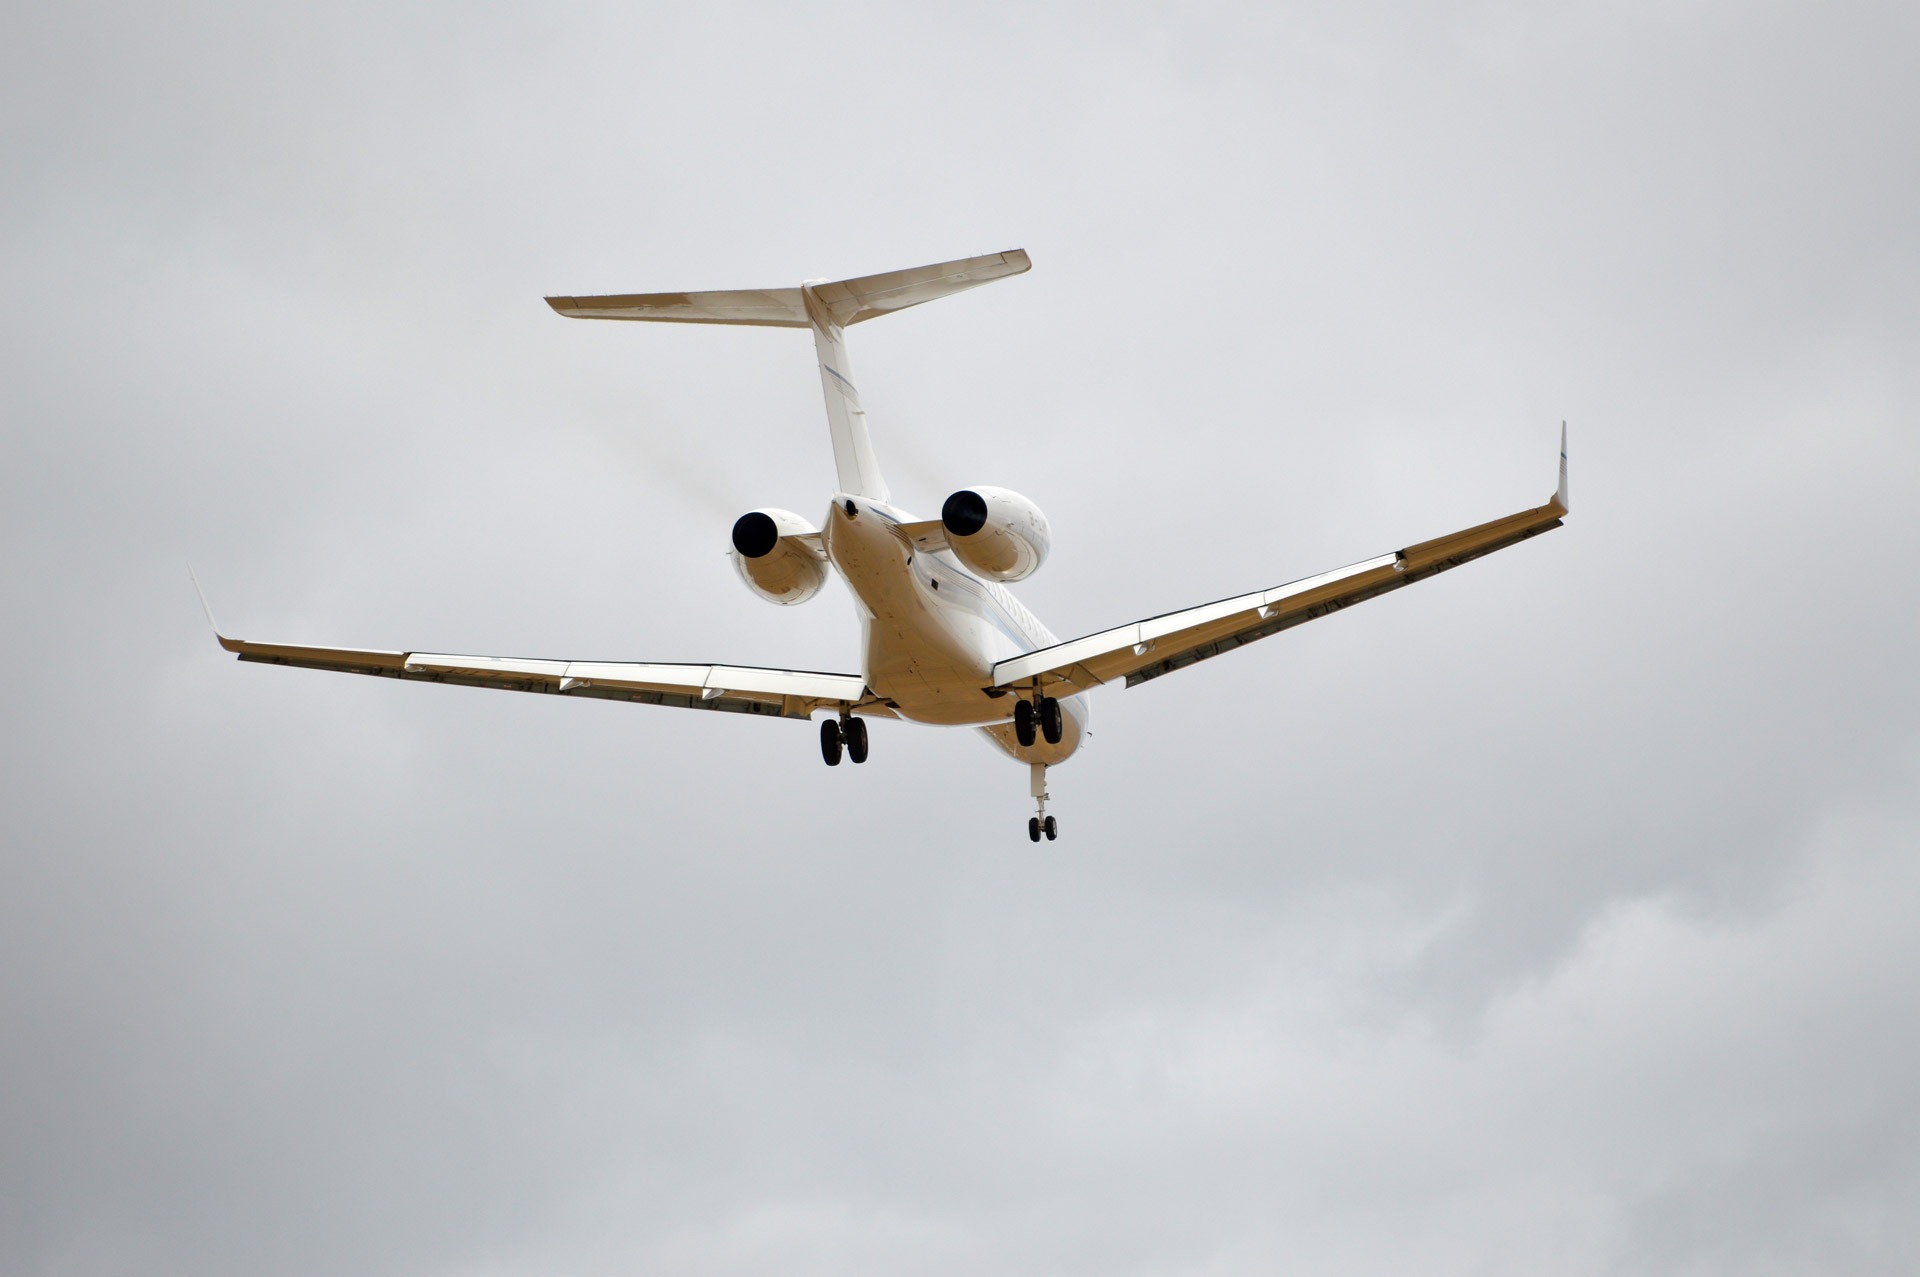
wing, airplane, aircraft, jet, vehicle, airline, aviation, flight, australia, airliner, propeller, melbourne, final, takeoff, light aircraft, air force, air travel, atmosphere of earth, aircraft engine, tullamarine